Aashiq Biwi Ka

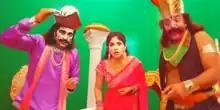

Aashiq Biwi Ka is a Hindi language Indian comedy series aired on DD National channel. The series launched on 7 May 2009. The story deals about a woman named Radha who has goodness and sense of humour suddenly passes away due to illness.For her goodness and seeing her plight she is given an opportunity by yamaraj and chitragupt to stay in Pitru Loka to see things in the earth whats happening in her family after her life which makes her more curious anxious and attached to her family.